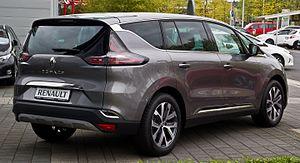
La Renault Espace est une gamme d'automobile monospace du constructeur français Renault. Elle est lancée en 1984, en 1991 puis en 1996, renouvelée en 2002 et enfin depuis 2015.